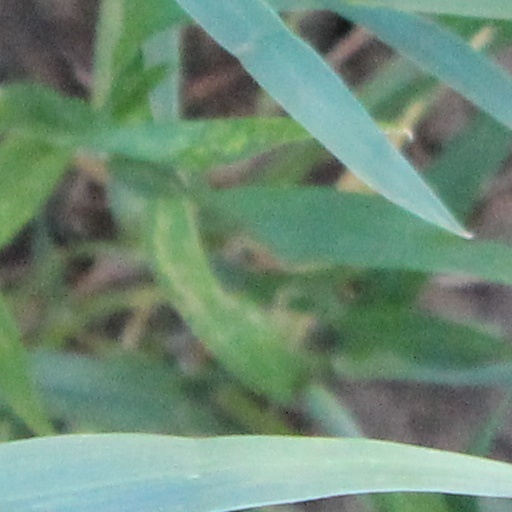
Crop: wheat